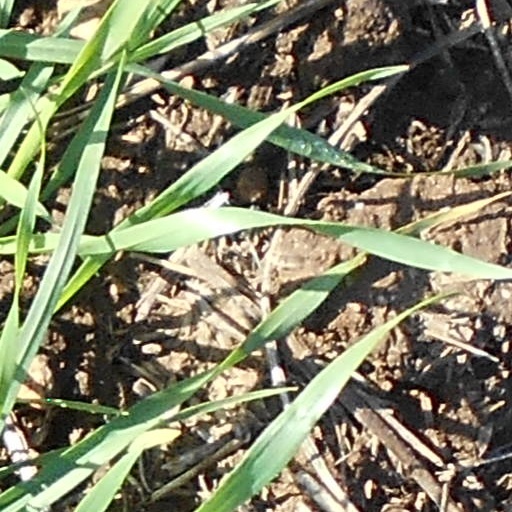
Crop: wheat